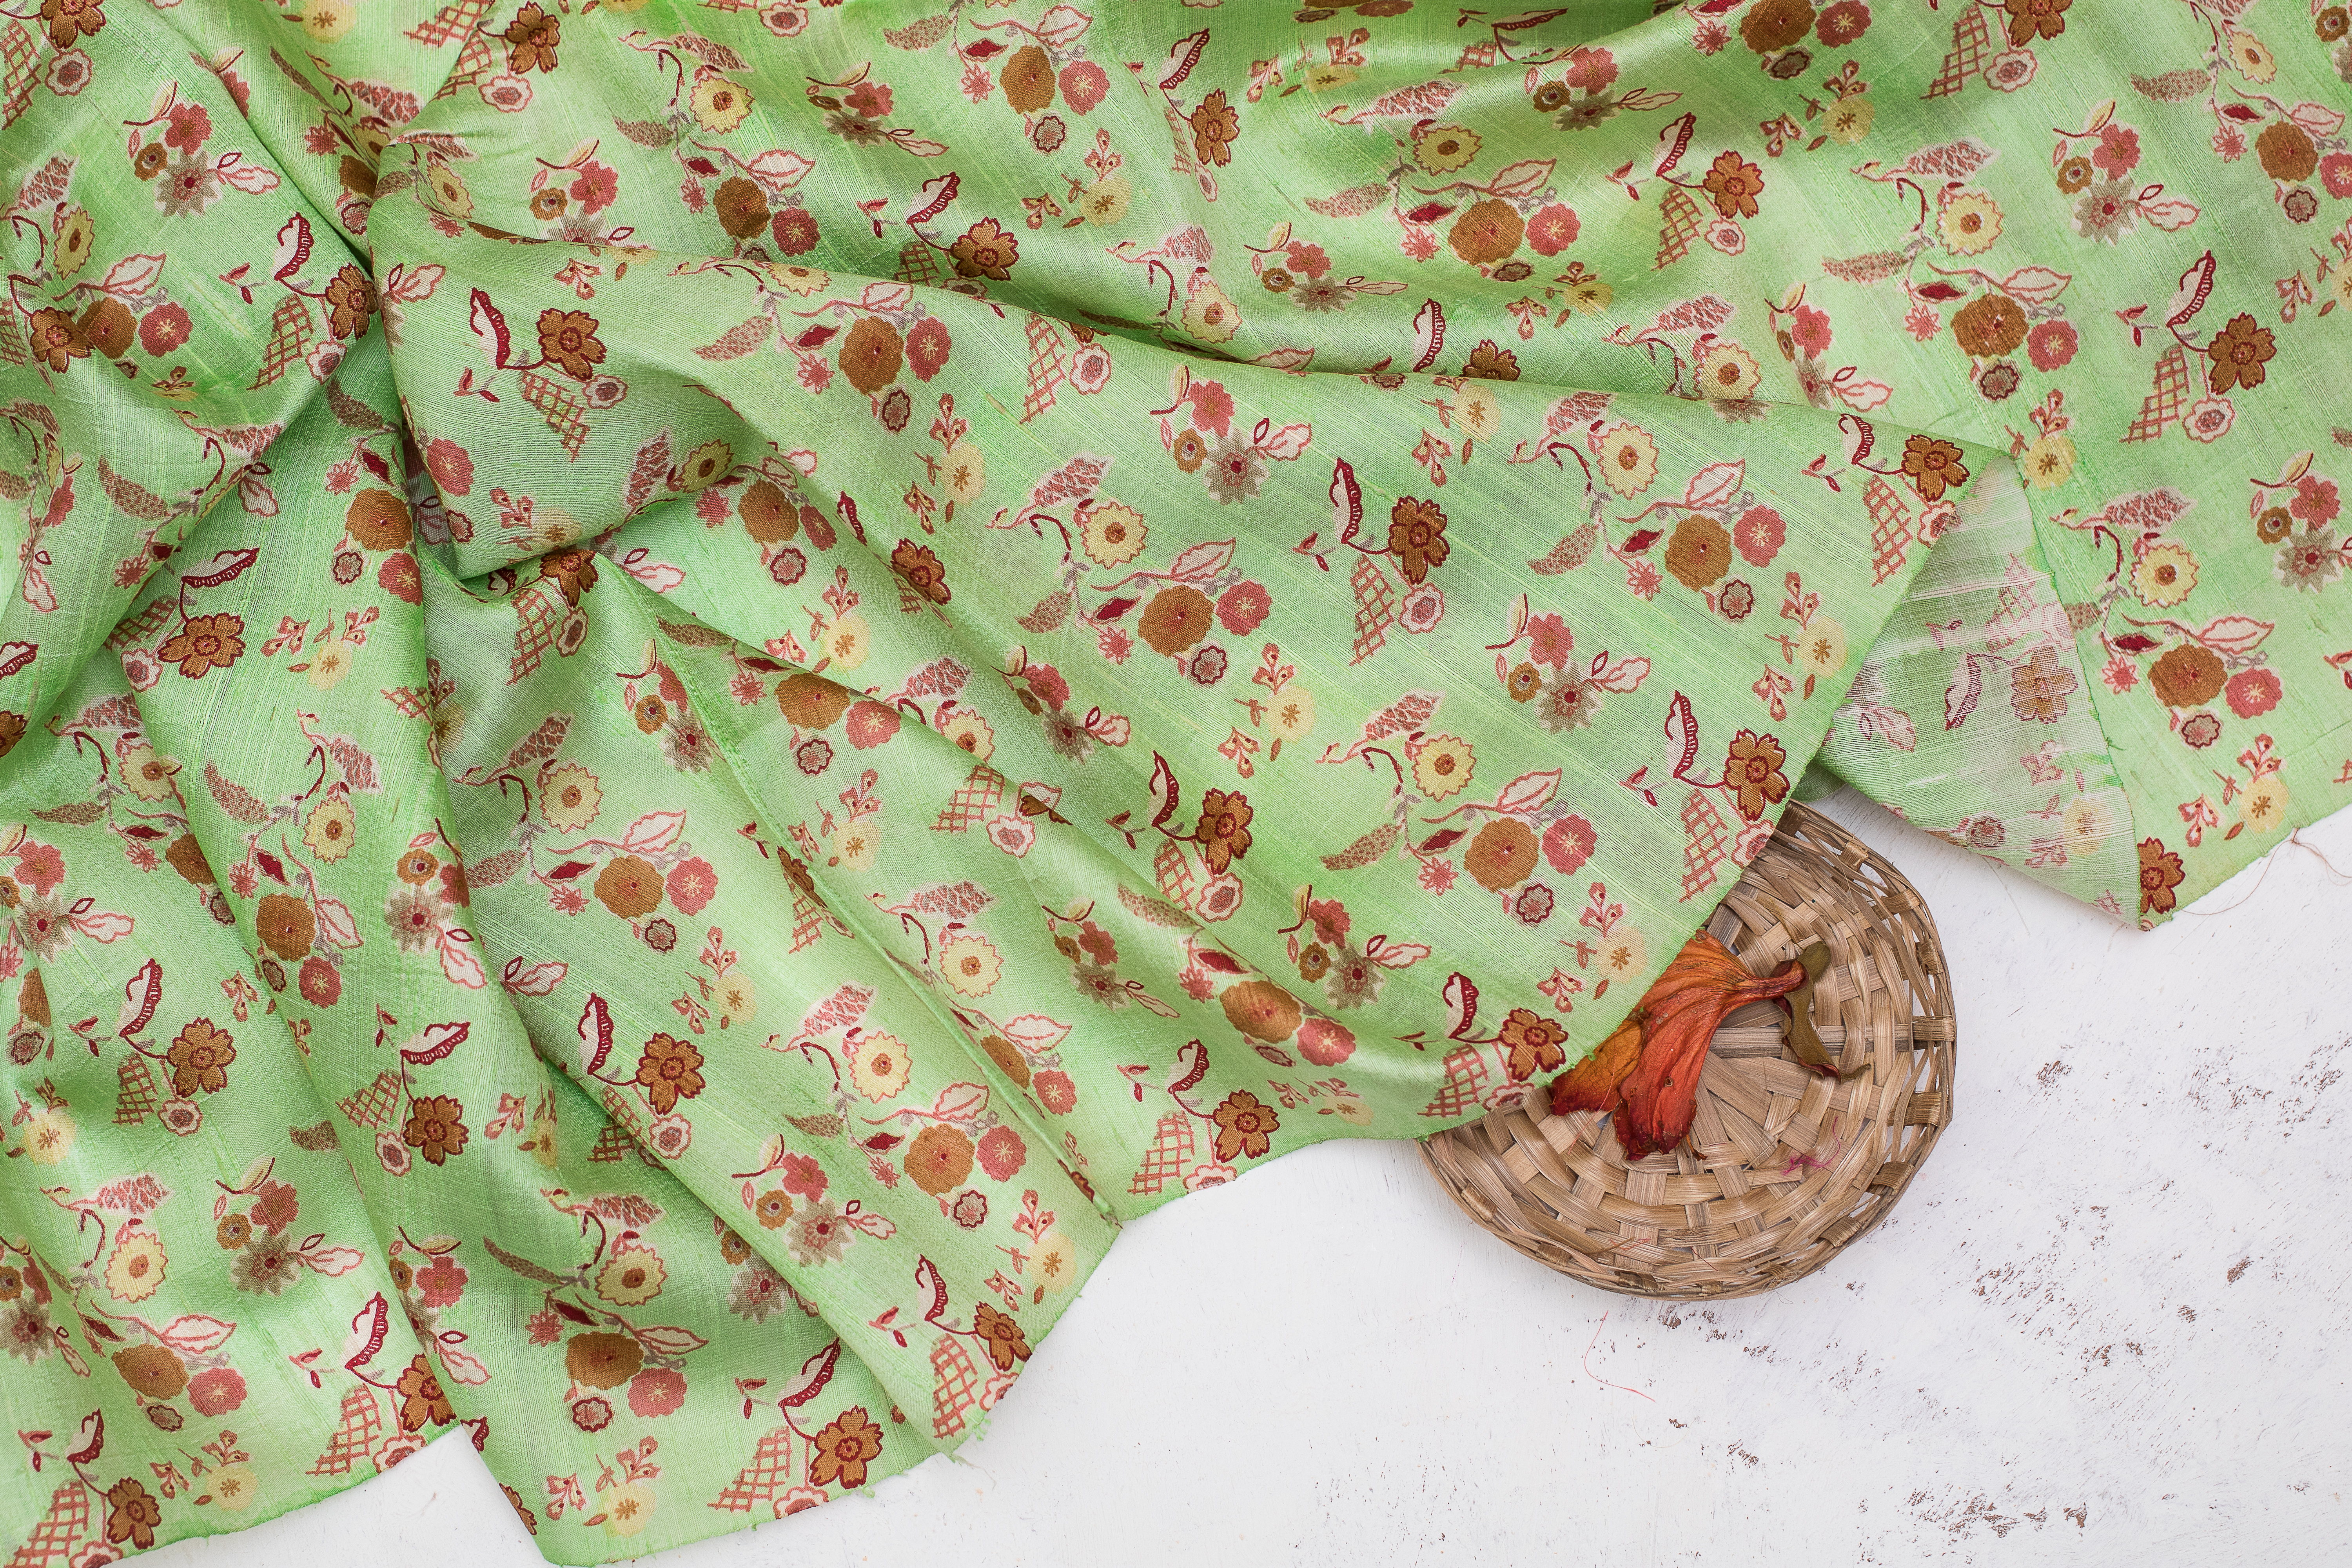
wear, fabrics, clothing, textile, peach, pattern, linens